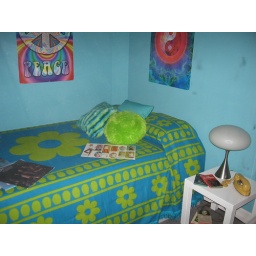
what a teenagers bedroom might look like in the 60's.flower pattern bed spread and peace sign posters.